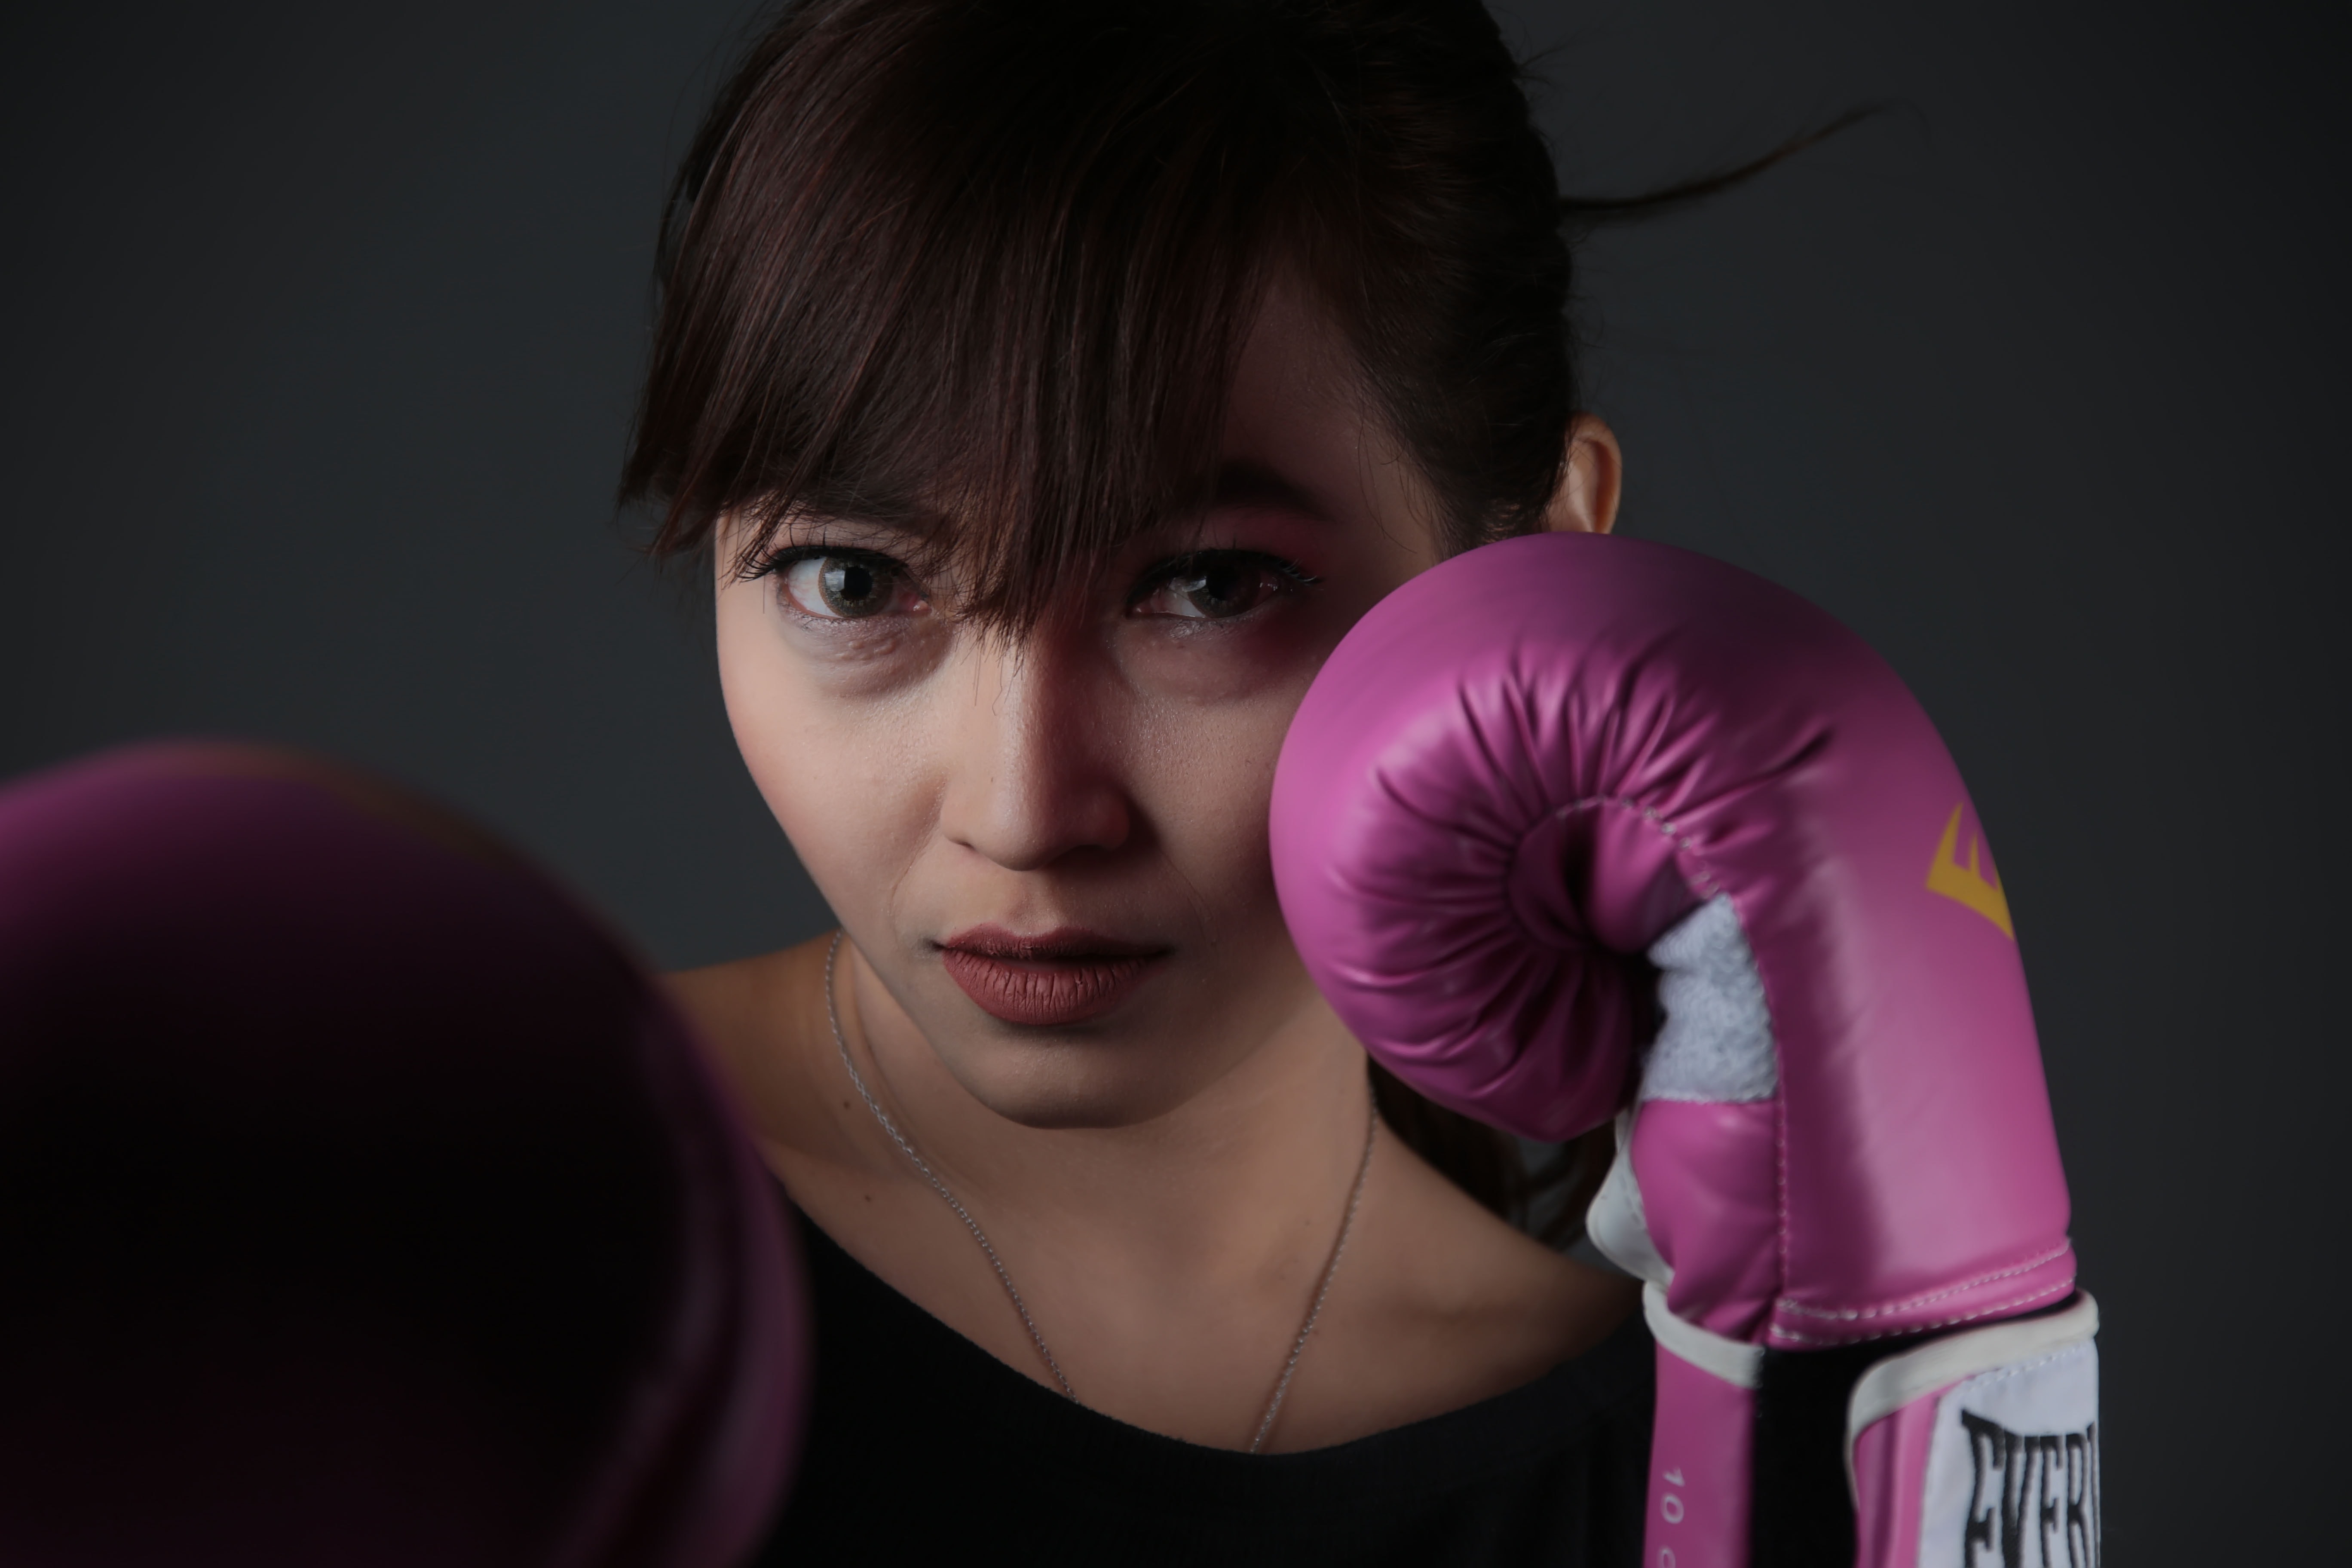
pink, purple, beauty, boxing glove, girl, cheek, black hair, magenta, brown hair, lip, smile, audio, fun